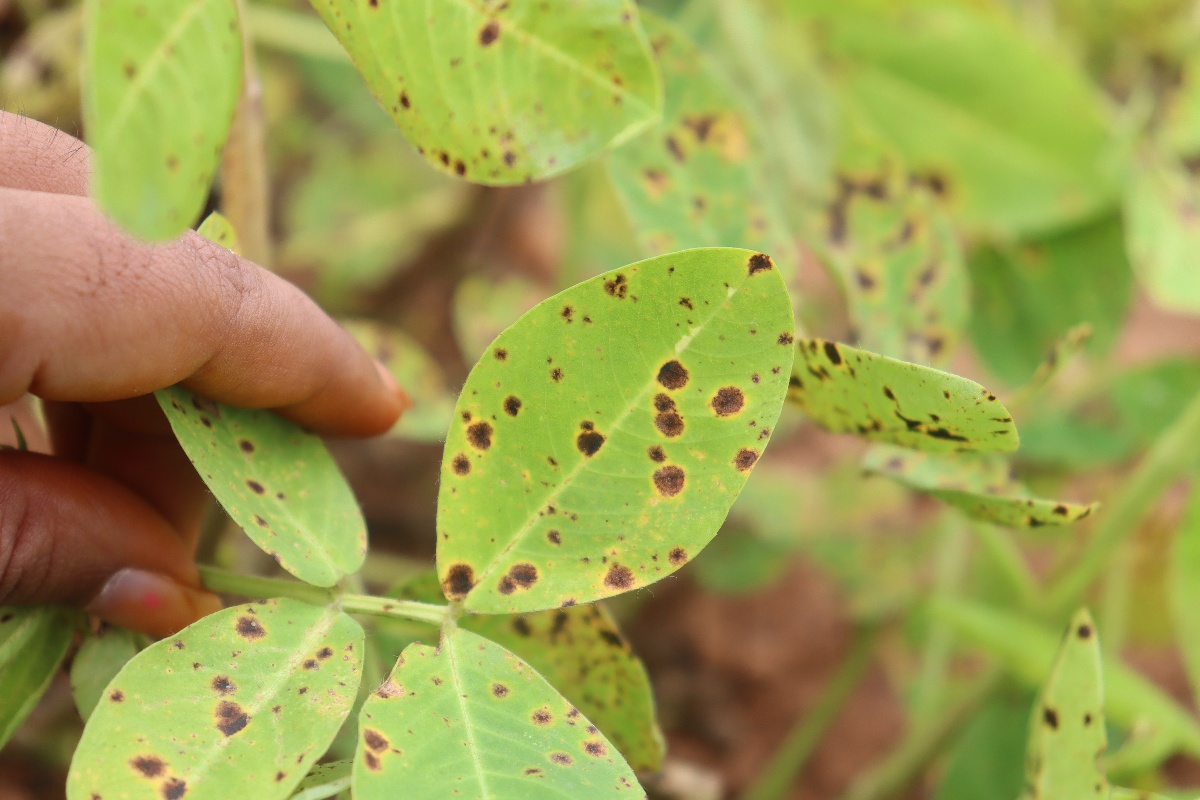
Label: late leaf spot